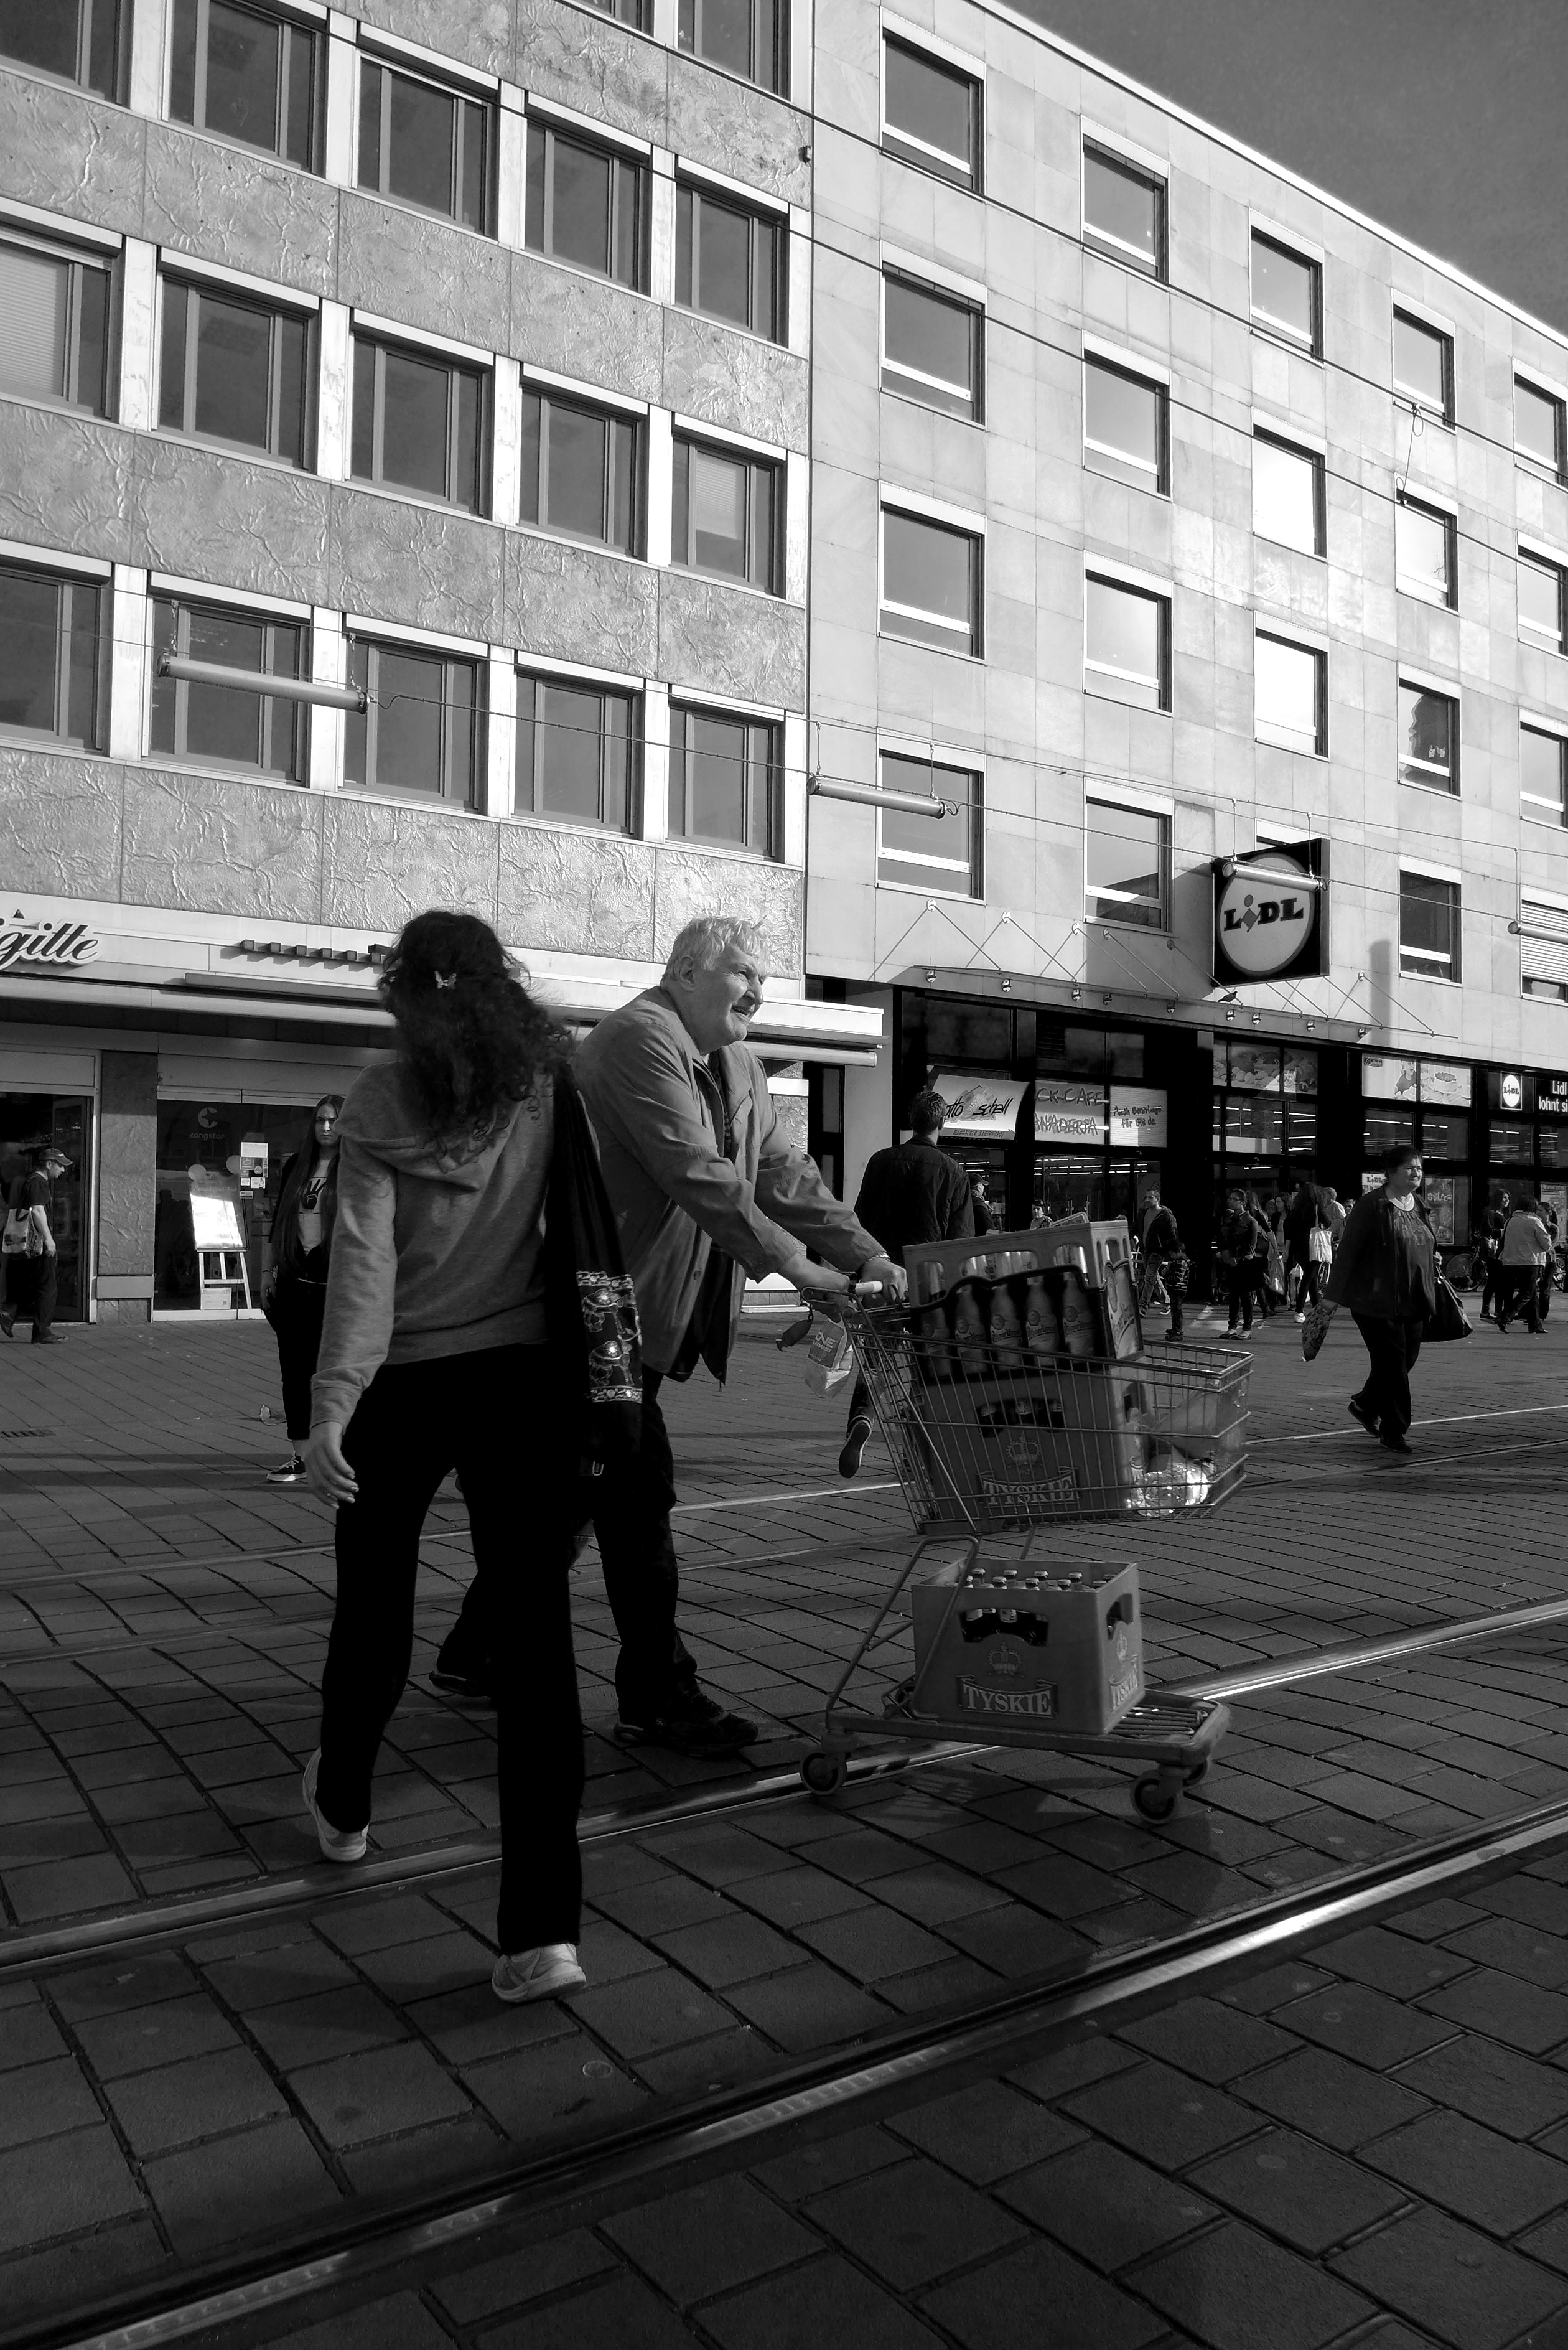
pedestrian, black and white, road, street, photography, crowd, black, monochrome, bw, blackandwhite, blackwhite, infrastructure, photograph, snapshot, germany, alemania, allemagne, sw, schwarzweiss, schwarzweis, shape, germania, mannheim, schwarzweissfotografie, schwarzweisfotografie, pedestrian crossing, urban area, monochrome photography